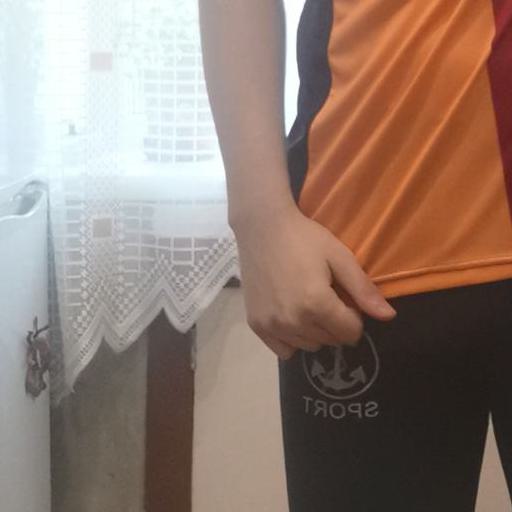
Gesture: no_gesture